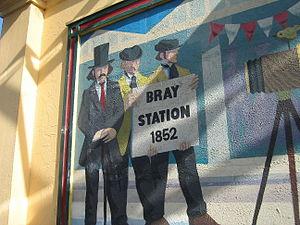
La gare de Bray Daly est une gare ferroviaire irlandaise, située à Bray, ville du comté de Wicklow dans la province de Leinster.